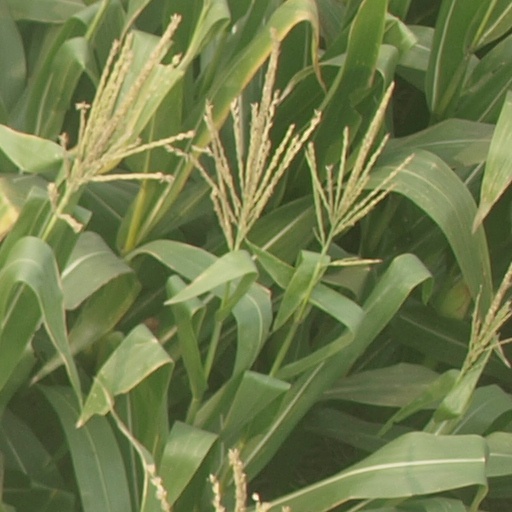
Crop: maize; corn